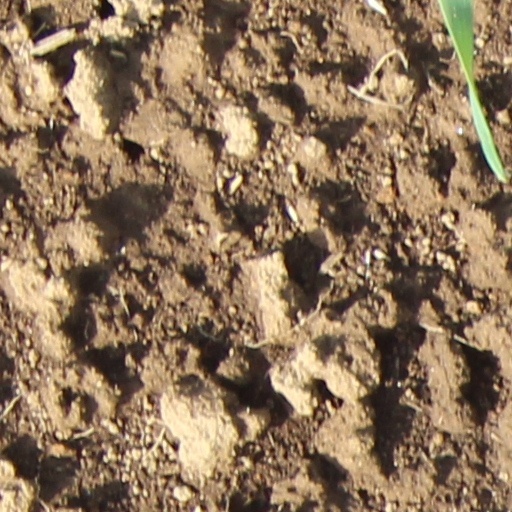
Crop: wheat